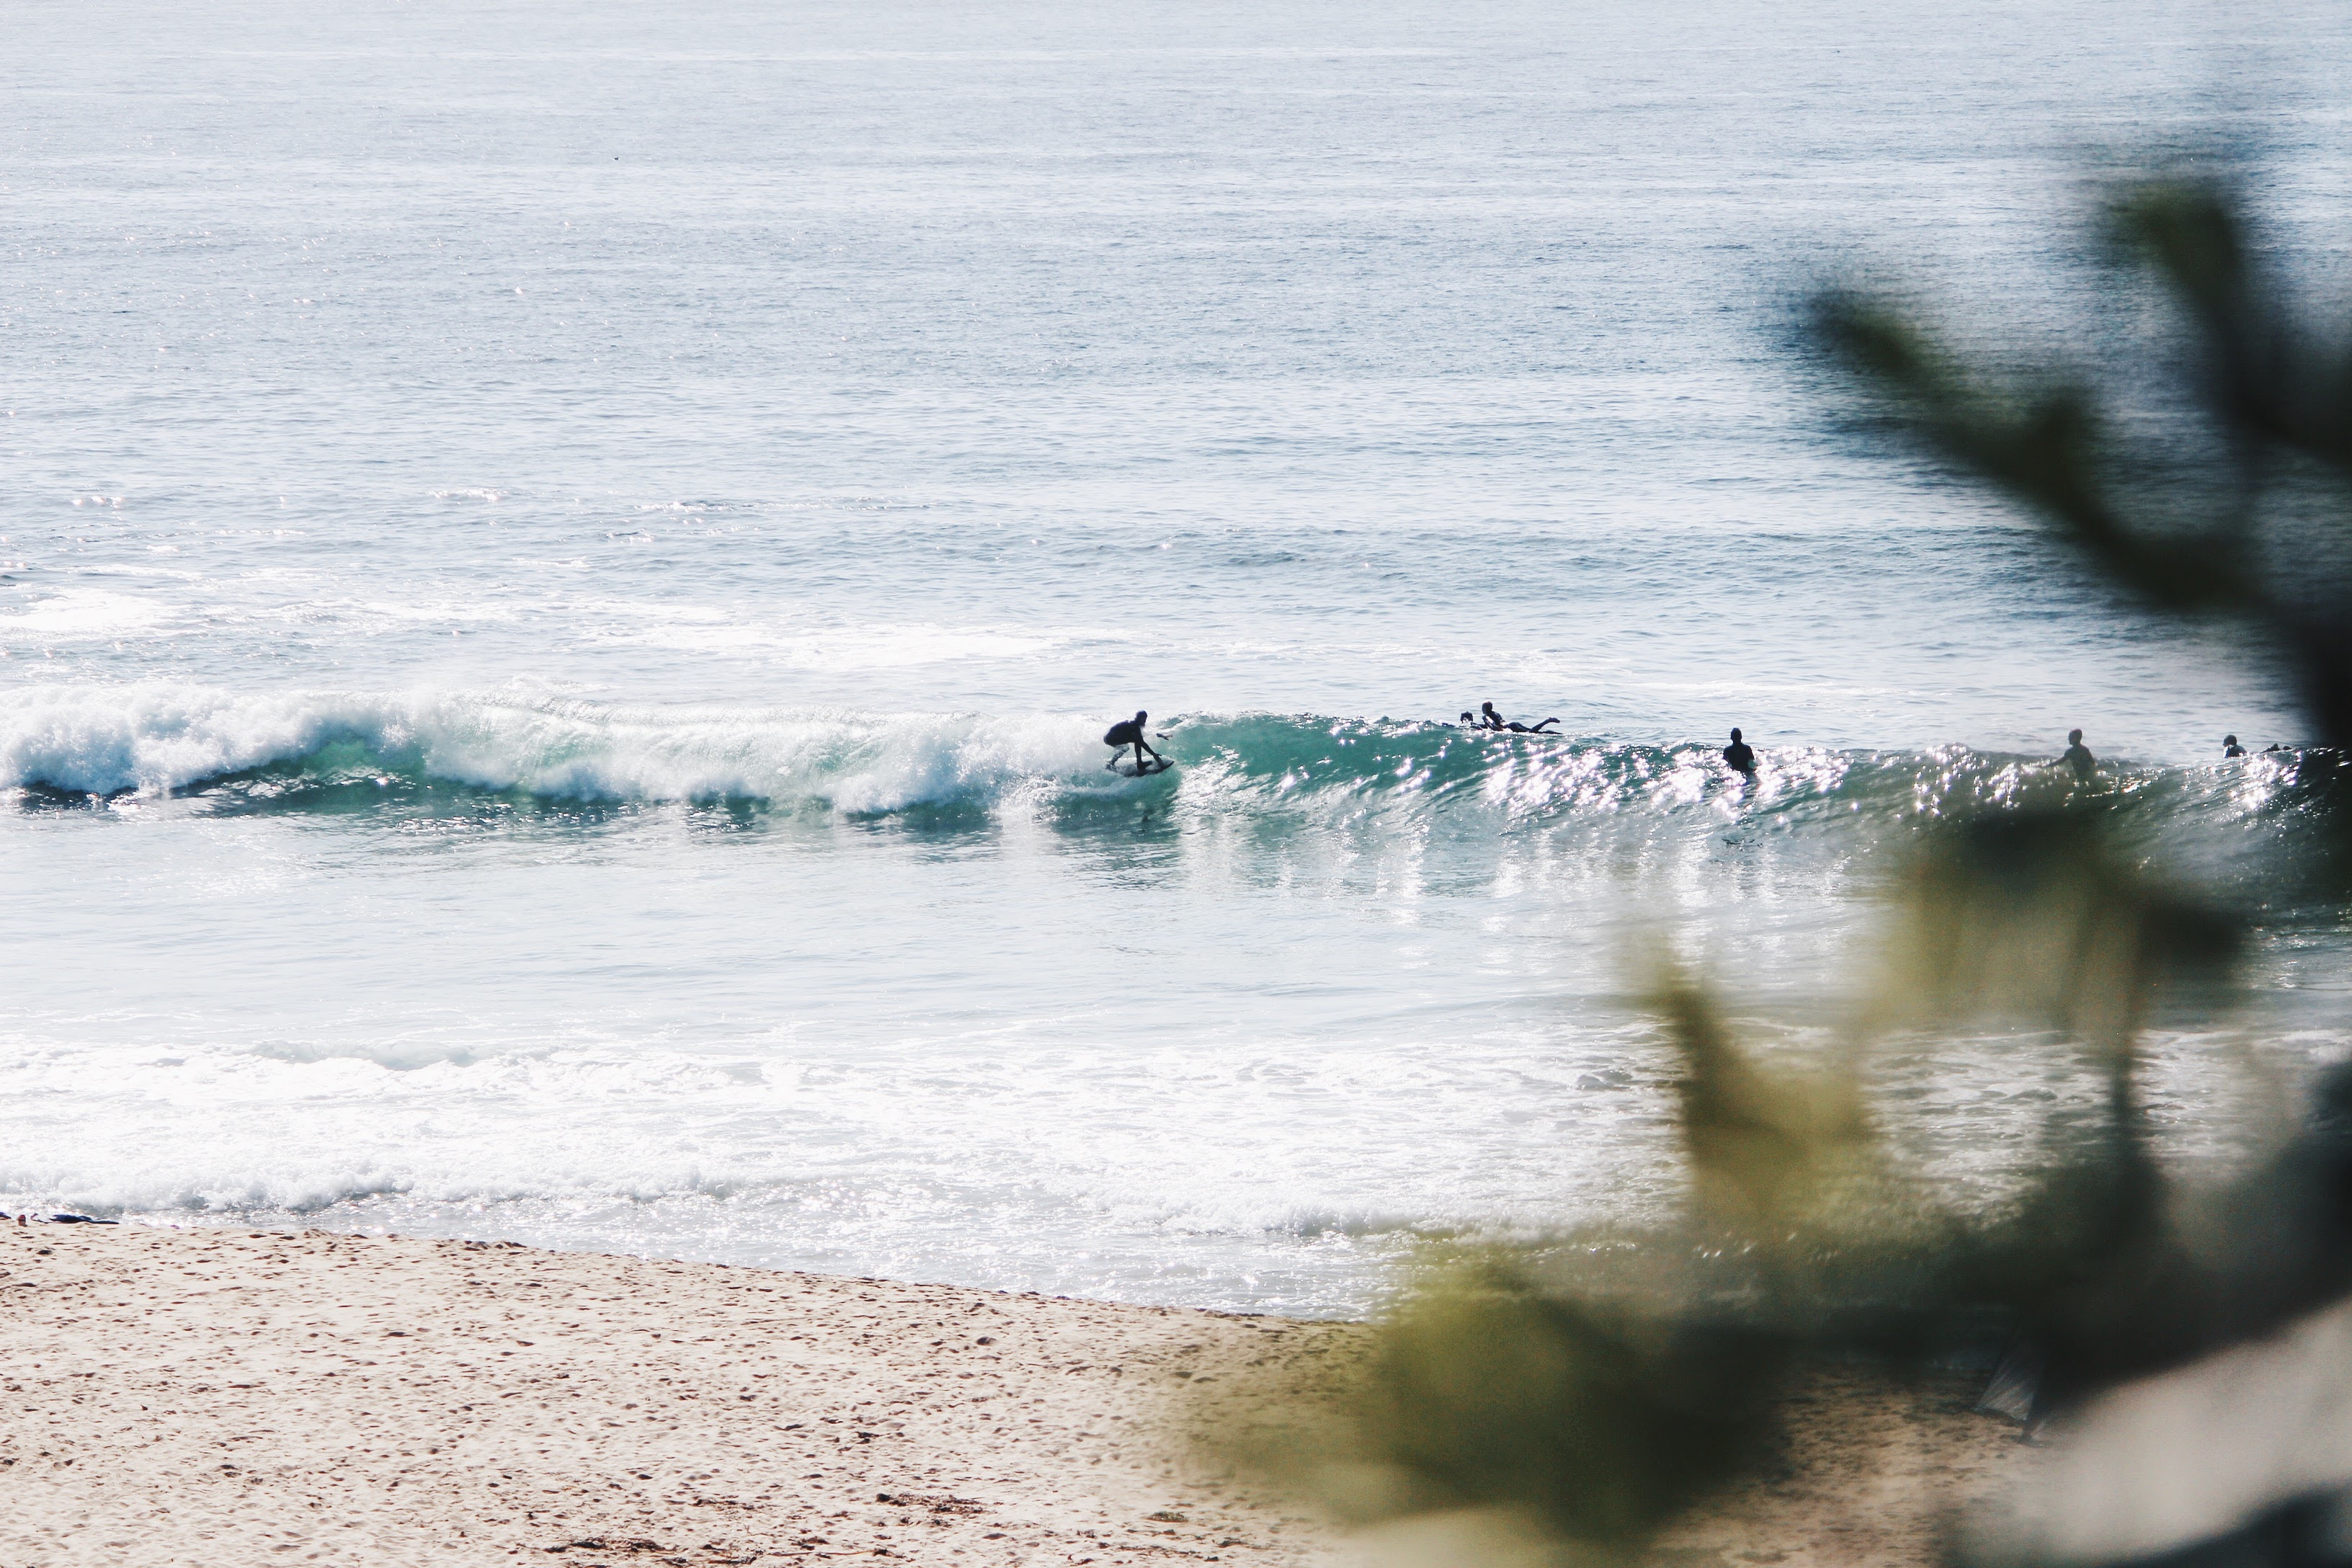
beach, sea, coast, water, sand, ocean, morning, shore, wave, surf, surfing, wafe, body of water, wind wave